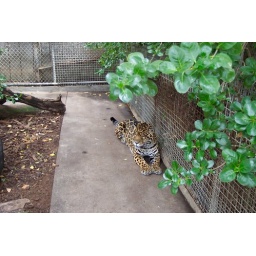
This shot was taken by one of the keepers while we were feeding the black male jaguar.